Krvavac

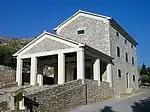
The former parish church, now a morgue

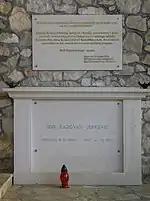
The grave of pastor Radovan Jerković

The parish was created by the Yugoslav Ministry of Religion on 5 August 1921, by dividing the parish Desne-Bagalovići.